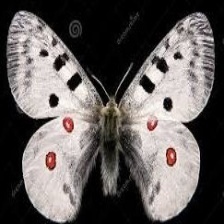
Species: APPOLLO